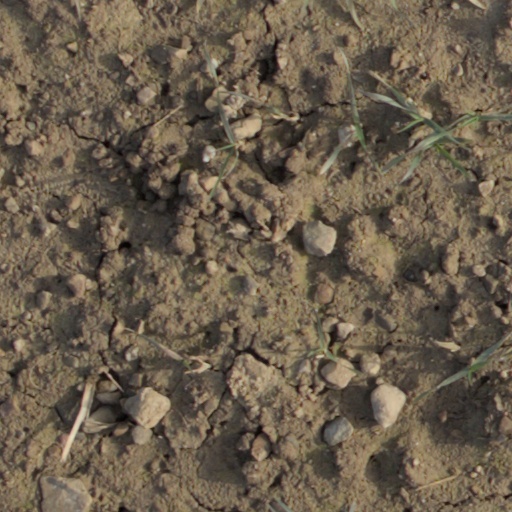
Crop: wheat